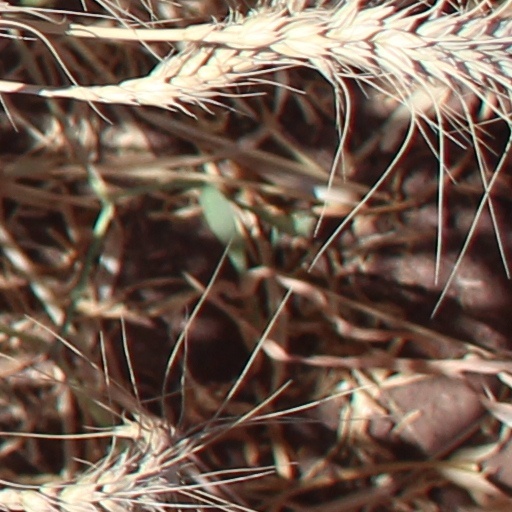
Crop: wheat